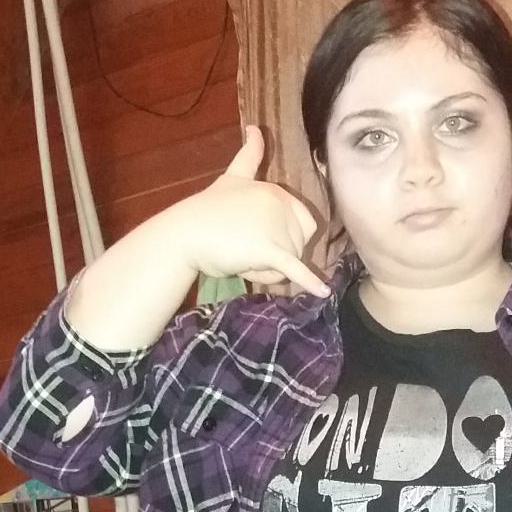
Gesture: call